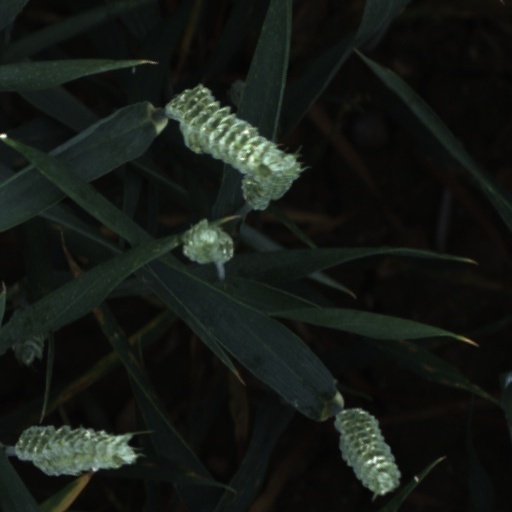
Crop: wheat